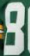
Number: 8